Stichometry

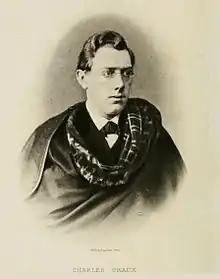
Charles Graux (1852--1882): French classicist and palaeographer. His discovery of the standard line launched the rigorous, modern study of stichometry.

The libraries of Europe contain many medieval copies of ancient Greek and Latin texts. Many of these contain short notes or 'subscriptions' on the final page that, in hundreds of cases, give the total number of lines in the work. In texts of classical authors such as Herodotus and Demosthenes, these totals are expressed in the older, acrophonic numerals that were used in Athens during the classical period but abandoned sometime during the Hellenistic period. Thus these stichometric totals are thought to descend, along with the content of the texts, from very early editions.